A Woman with Power of Attorney

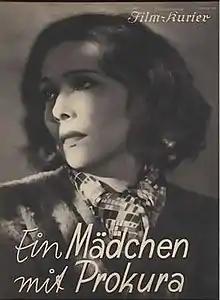
German film poster

A Woman With Power of Attorney (German: Ein Mädchen mit Prokura) is a 1934 German drama film directed by Arzén von Cserépy and starring Gerda Maurus, Ernst Dumcke, and Rolf von Goth. It was based on the 1932 novel of the same name by Christa Anita Brück.